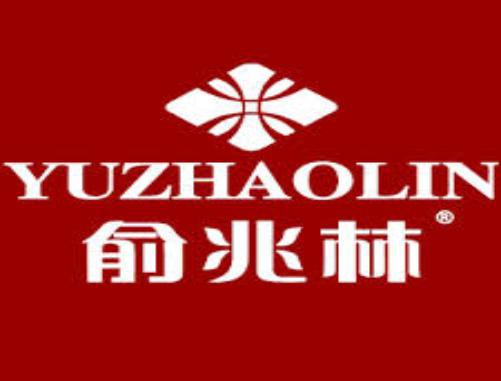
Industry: Clothes